Postage stamps and postal history of Morocco

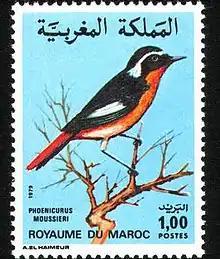
A 1979 stamp of Morocco

The postal history of Morocco is complex due to the country's political development in the 20th century. Mail was sent via post offices operated by the Sherifian post created by the Sultan, and by the European powers. After Morocco was partitioned into protectorates of France and of Spain in 1912, both European administrations established postal services in their respective zones.